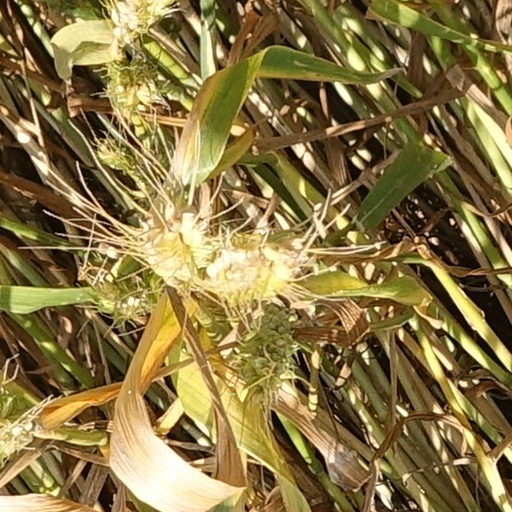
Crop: wheat